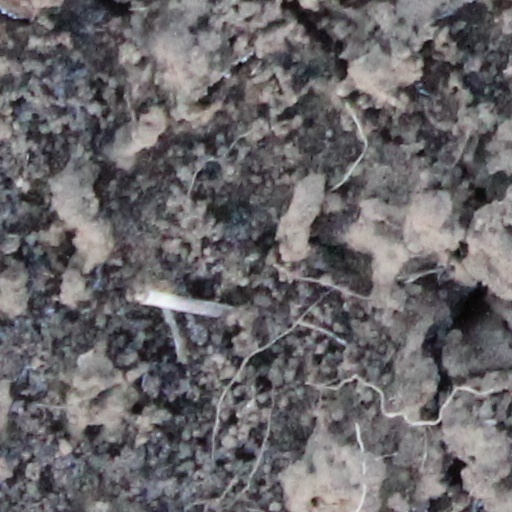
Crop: wheat